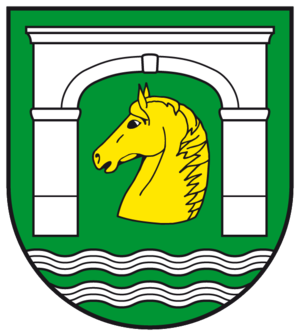
Niedere Börde est une commune allemande situé dans le land de Saxe-Anhalt et l'arrondissement de la Börde. Elle est formée le 1ᵉʳ janvier 2004 de la fusion volontaire des communes Dahlenwarsleben/Gersdorf, Groß Ammensleben, Gutenswegen, Jersleben, Klein Ammensleben, Meseberg, Samswegen et Vahldorf. Le siège administratif est à Groß Ammensleben.